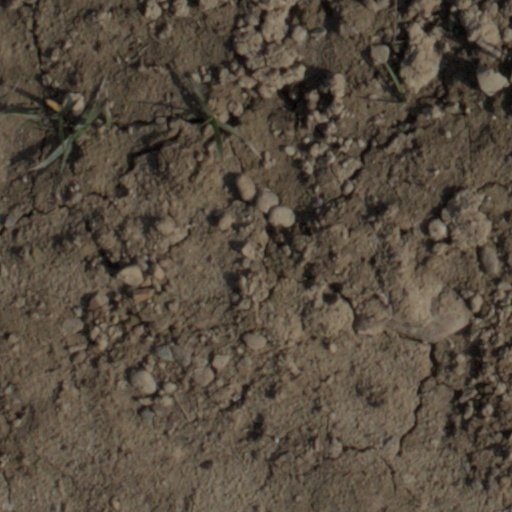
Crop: wheat